Dempster-Sloan House

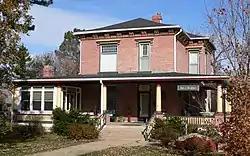
The house in 2009

The Dempster-Sloan House is a historic two-story house in Geneva, Nebraska. It was built with red bricks in 1887 by John A. Dempster and designed in the Italianate architectural style. Dempster had served the Union Army in Illinois during the American Civil War of 1861–1865 before becoming a settler in Nebraska. From 1887 to 1891, Dempster served as a Republican member of the Nebraska House of Representatives. His sister lived at the George W. Smith House. From 1898 to 1946, the house belonged to Charles Henry Sloan, who served as a Republican member of the United States House of Representatives from 1911 to 1919, and from 1929 to 1931. The house has been listed on the National Register of Historic Places since March 15, 2005.